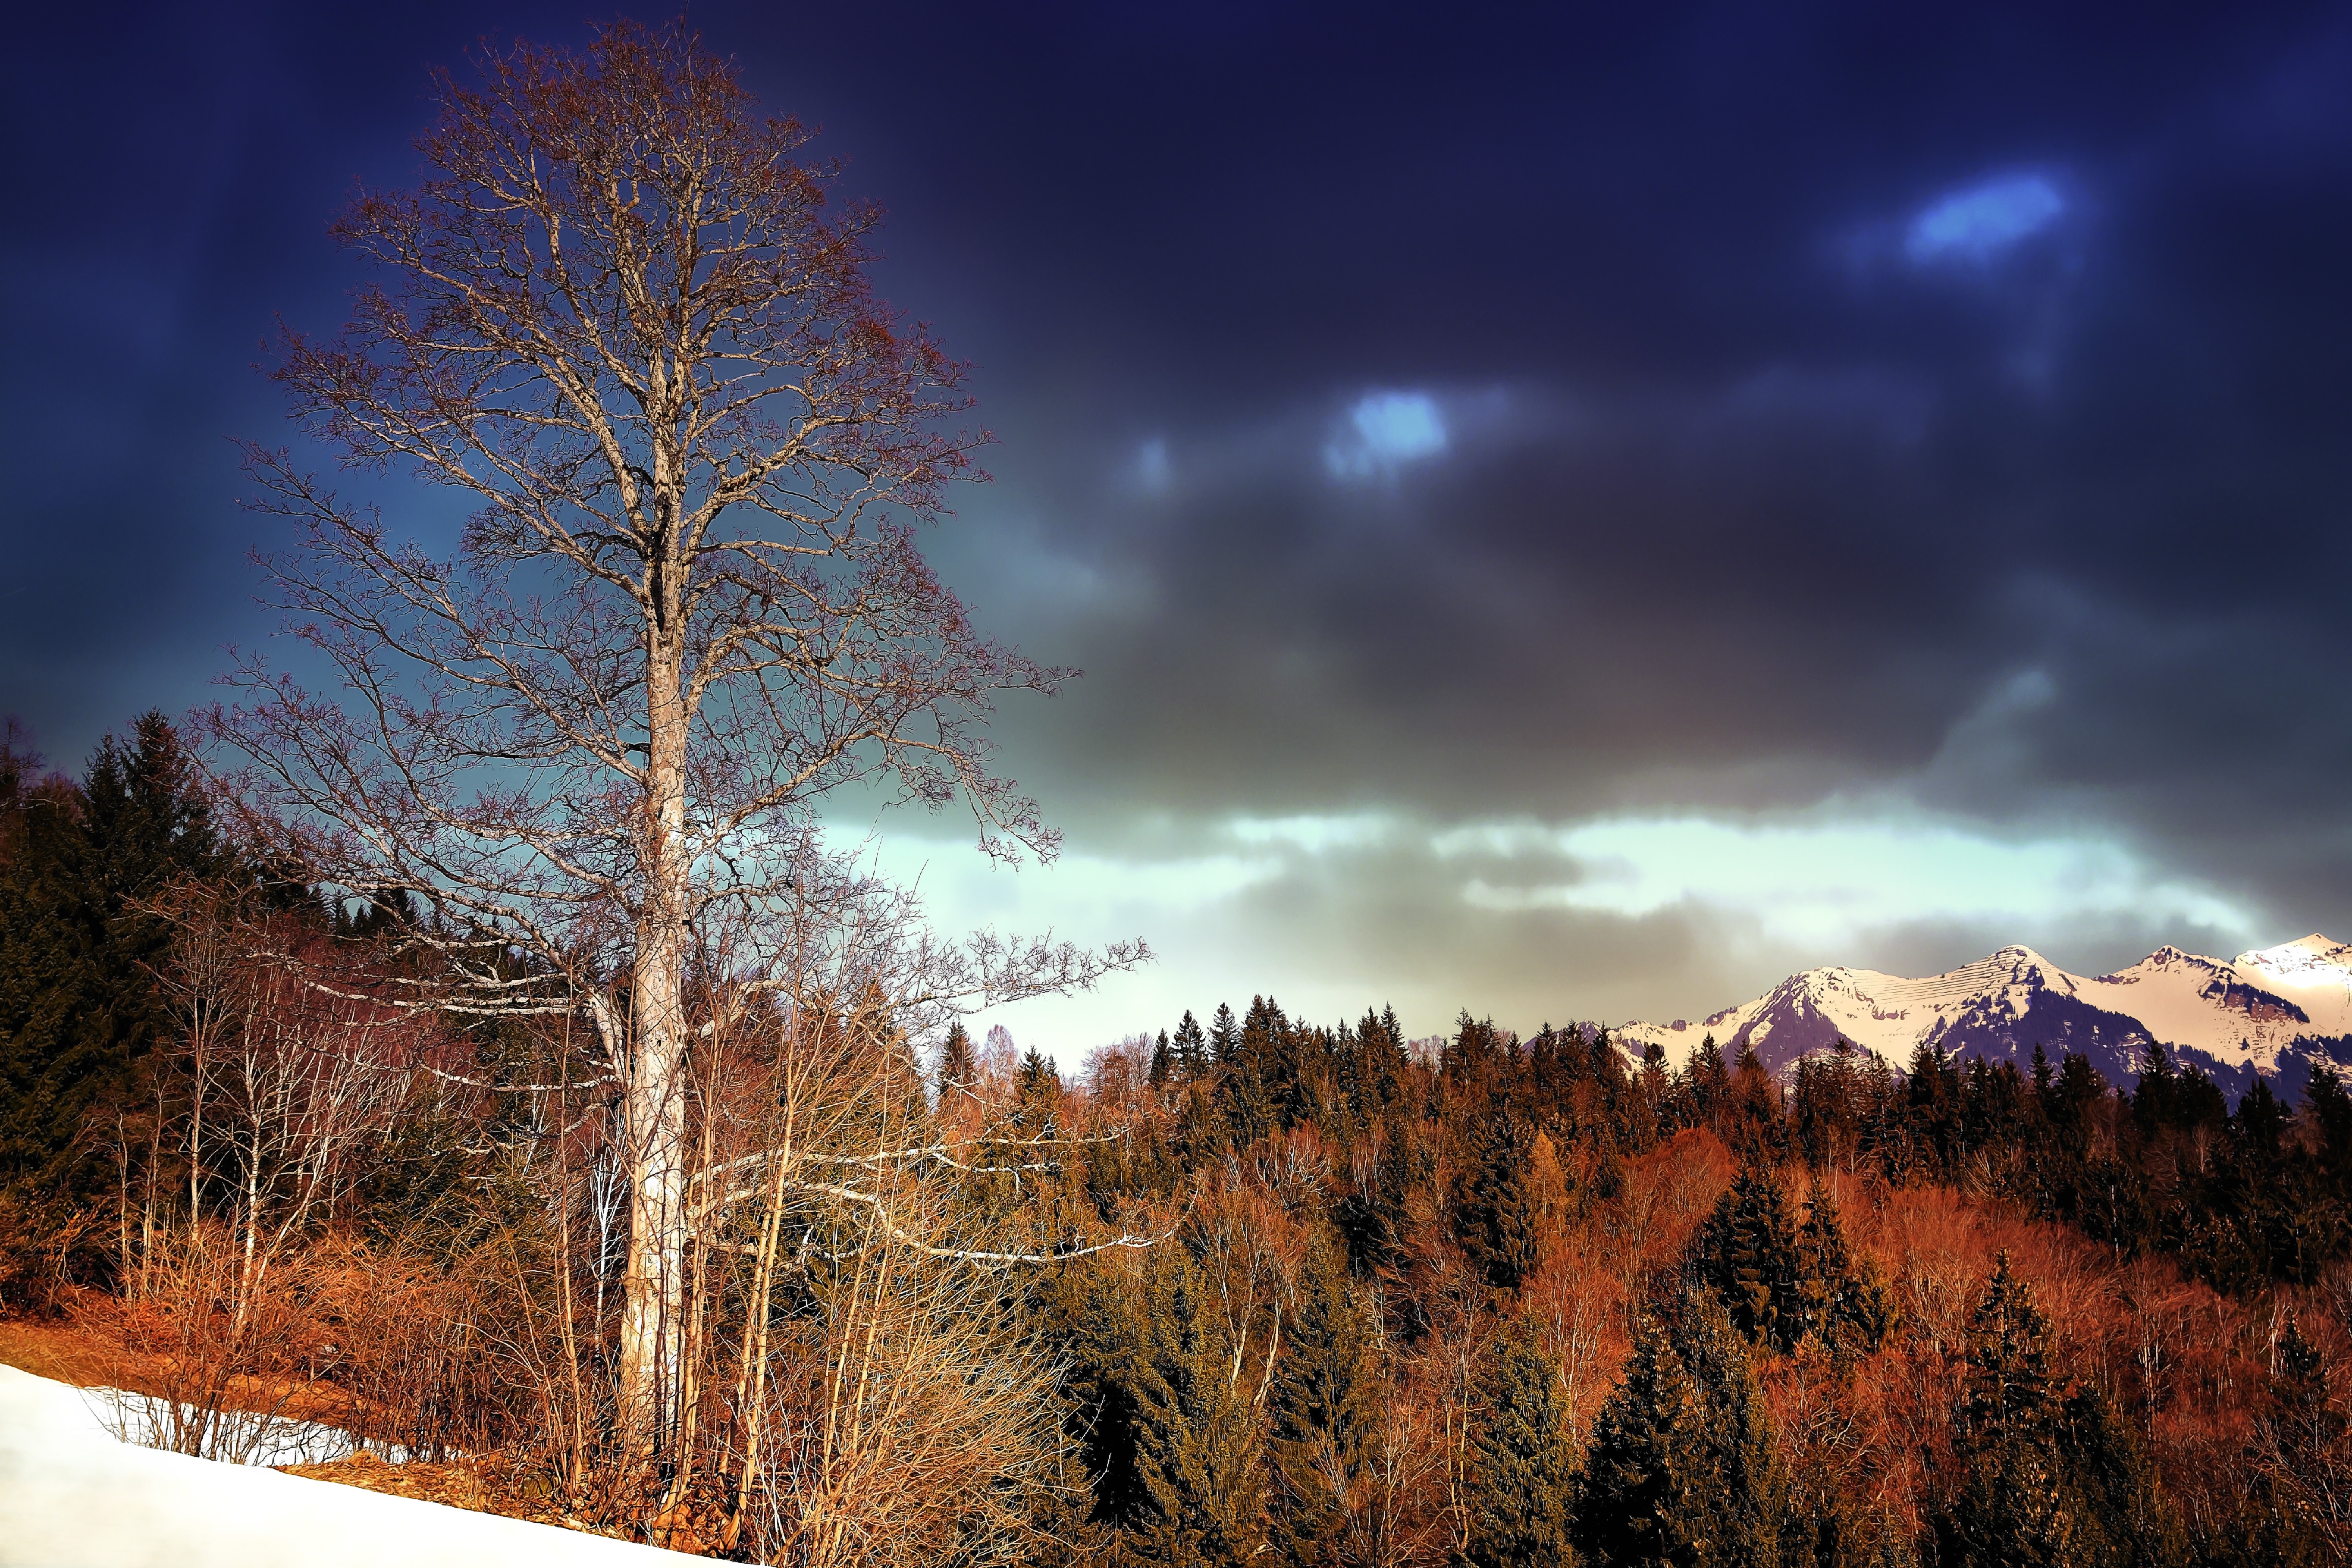
landscape, tree, nature, forest, wilderness, mountain, snow, winter, cloud, plant, sky, sunrise, sunset, night, sunlight, morning, frost, dawn, dusk, evening, reflection, autumn, weather, lighting, season, trees, clouds, mountains, weather mood, old tree, atmospheric phenomenon, woody plant